Russian diaspora

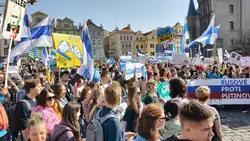
Protest of Russians living in the Czech Republic against the 2022 invasion of Ukraine

After the dissolution of the Soviet Union, Russia suffered an economic depression in the 1990s. This caused many Russians to leave Russia for Western countries. The economic depression ended in 2000. Also, during this time, ethnic Russians who lived in other post-Soviet states moved to Russia.